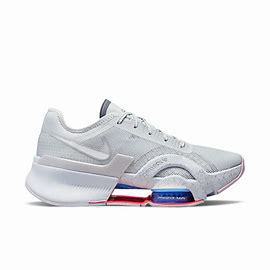
Brand: Nike
Model: Air Zoom Superrep 3